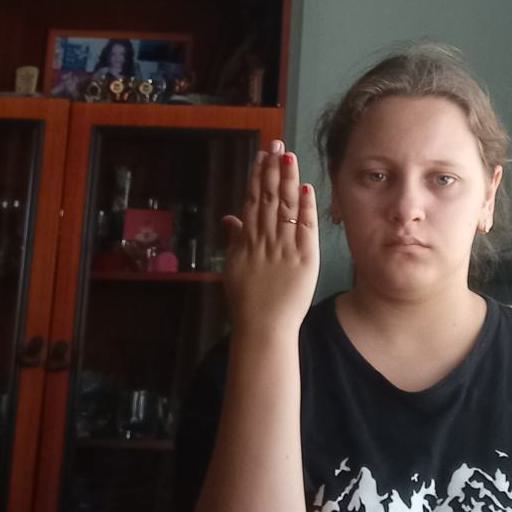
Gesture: stop_inverted